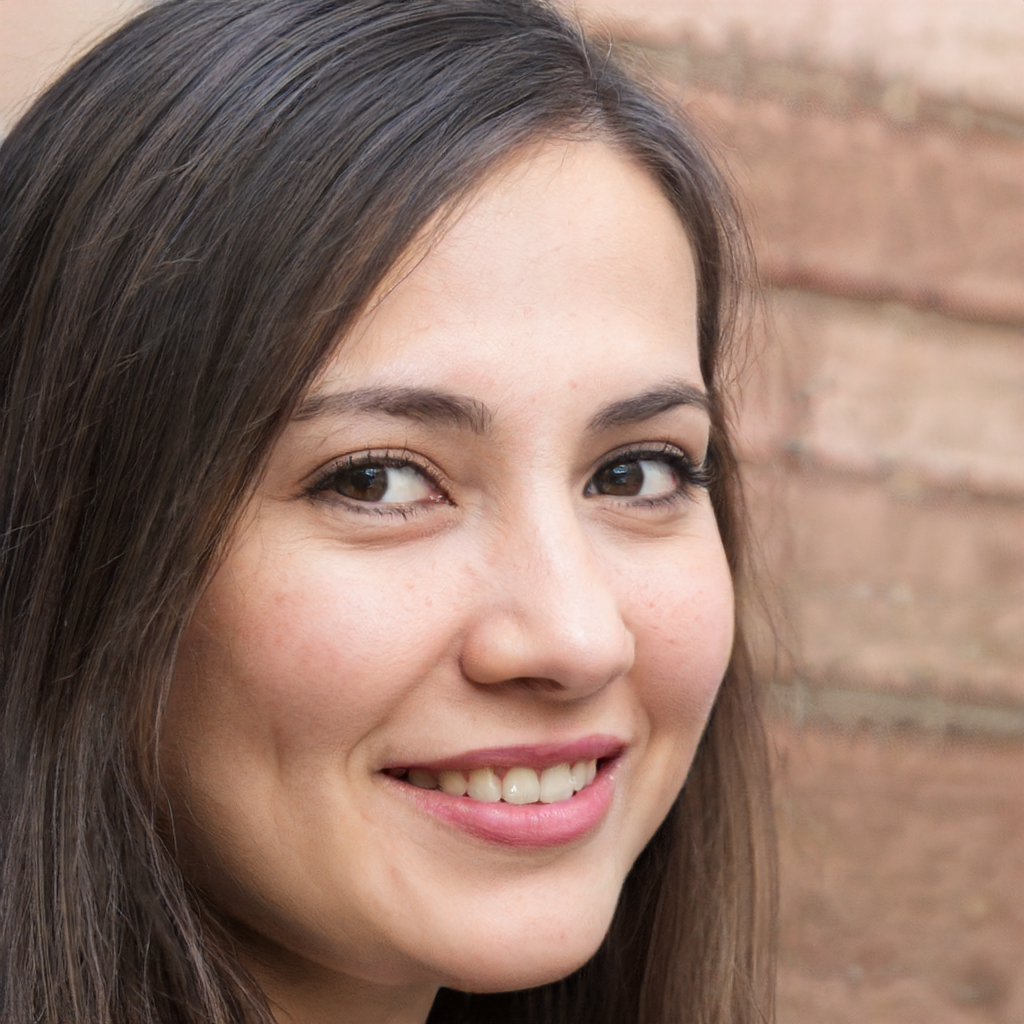
Label: Colored